Penn's Creek massacre

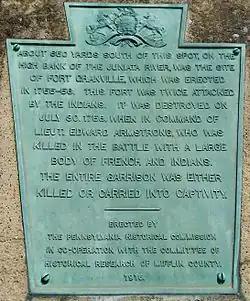
Fort Granville 1916 Marker

Pennsylvania suffered a crushing defeat when Lenape war chief Captain Jacobs and 100 warriors burned down the newly constructed Fort Granville, considered one of the strongest-built forts in all of the Americas, on July 31, 1756. After first drawing away much of the fort's garrison by attacking settlers in the region, the Lenape, along with 55 French soldiers, either killed or captured all of the 24 men who had been left to defend the fort, as well as a number of civilians who were being sheltered inside. In response, the province's militia went on the offensive for the first time with the Kittanning Expedition: On September 8, 1756, a Pennsylvania regiment led by Colonel John Armstrong raided the Lenape stronghold village of Kittanning (where unknowingly, some of the Penn's Creek massacre captives were being held), burning it to the ground and killing Captain Jacobs along with 50 other Indians. Only seven of the approximately 100 captives who were held there were liberated, however, and the ones from Penn's Creek were not among them.